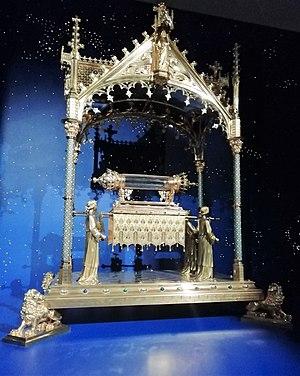
Le reliquaire-monstrance des Saints Jacques, exposé sans reliques, collection de l'église Saint-Jacques de Liège. Oeuvre des orfèvres Joseph Wilmotte (1834-1893) et Georges Wilmotte (1863-1895) et de l'architecte Jean-Baptiste Béthune (1821-1894) Il celèbre saint Jacques le Mineur et saint Jacques le Majeur. grand reliquaire de 1889 (exposition universelle) en laiton doré, pierres et émaux. traité en conservation preventive par Louis-Pierre Baert en 2019. Exposition temporaire ""Chemins d'étoiles. Reliques et pélerinages au Moyen Âge"" du 30 juin au 10 novembre 2019 au Musée de Saint-Antoine-l'Abbaye. Saint-Antoine-l'Abbaye, Isère, AuRA, France."